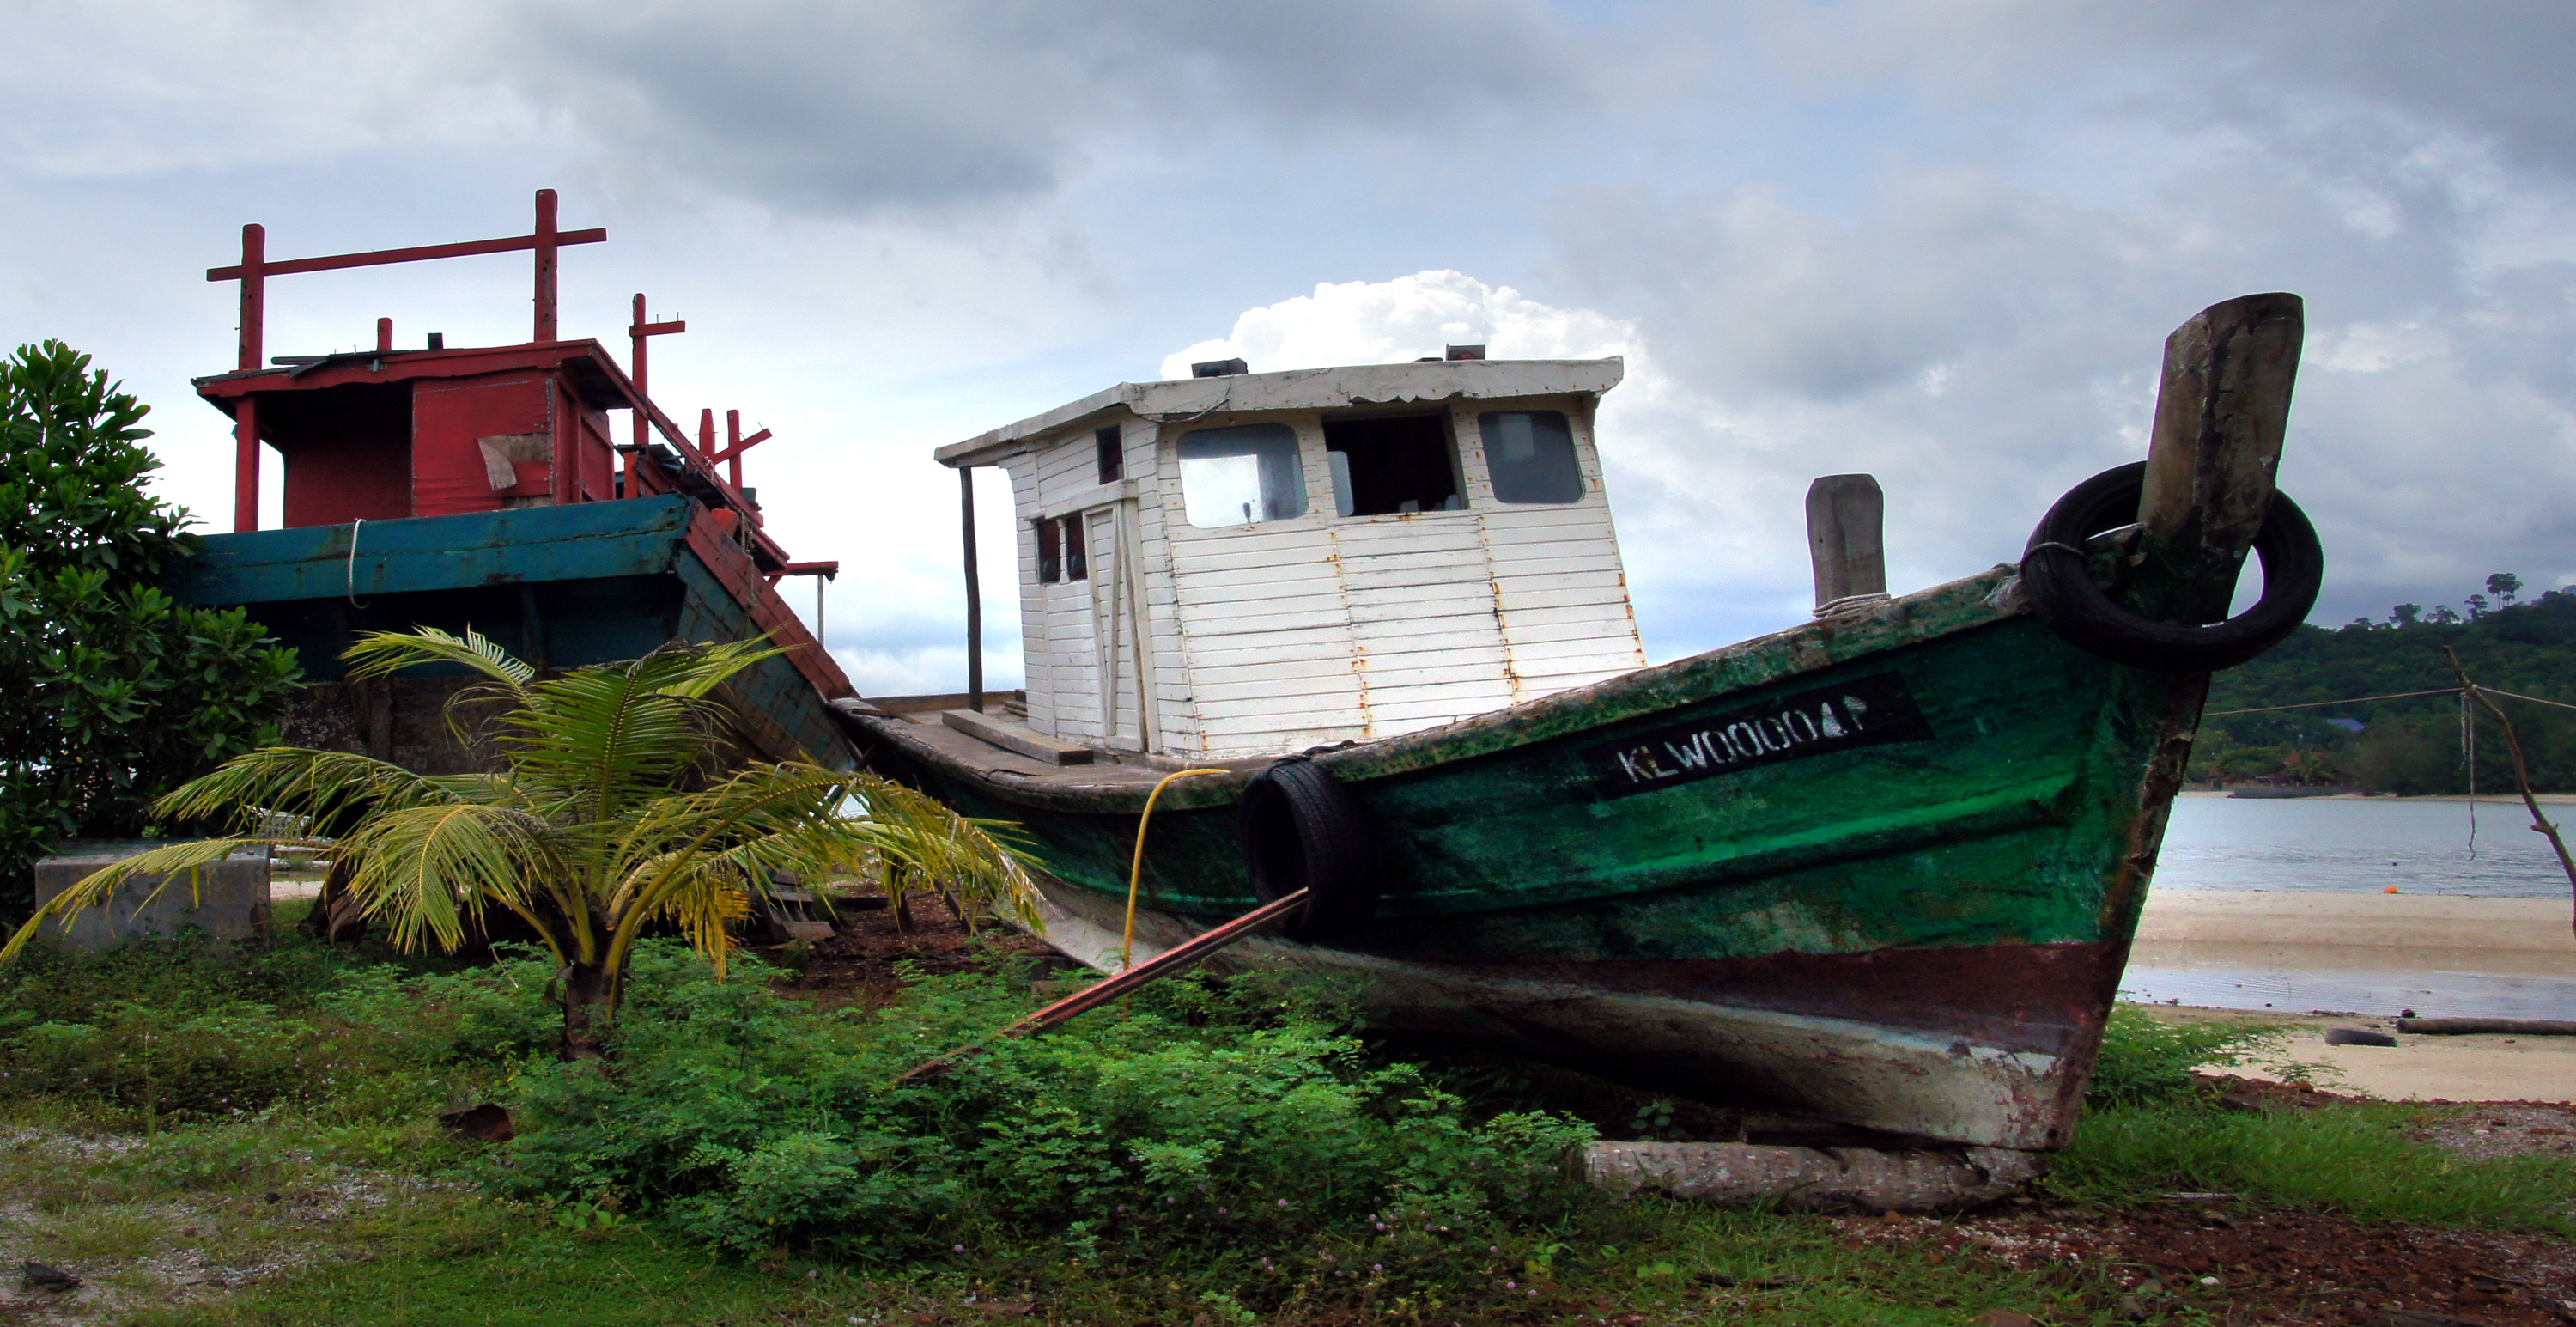
sea, coast, boat, vehicle, fishing, asia, waterway, boats, watercraft, sonydslra580, woodenboats, fishingboatmaylasia, oldboats